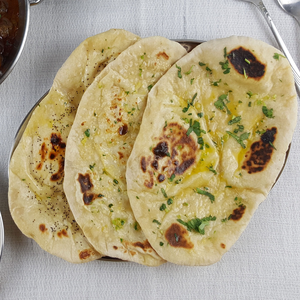
Dish: naan